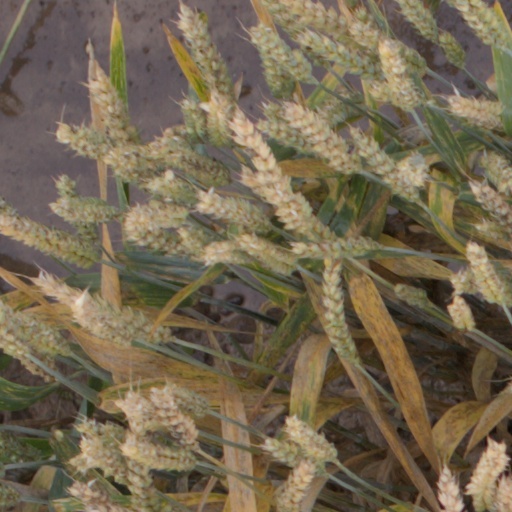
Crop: wheat